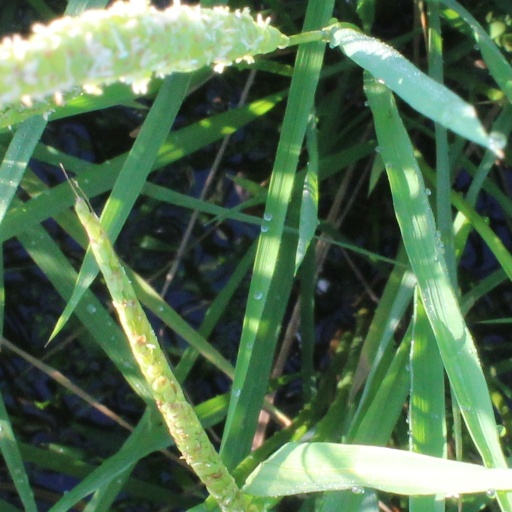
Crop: rice